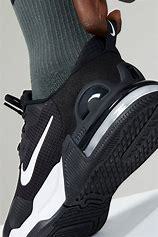
Brand: Nike
Model: Air Max Alpha 5